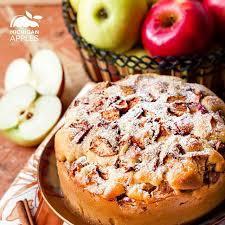
Label: apples